London Bridge – Greenwich Railway Viaduct

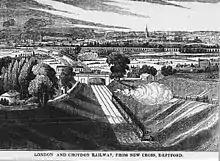
A panoramic view from New Cross station showing the viaduct and Corbett's Lane Junction in the background, c.1840.

During 1838 and 1839 the London and Croydon Railway (L&CR) constructed a junction with the viaduct leading to its own viaduct shortly after Corbett's Lane, Deptford, and thereafter shared the L&GR route to London Bridge. 'Corbett's Lane Junction' became one of the first major railway junctions in the world'. A 'policeman' was stationed at the junction to control the movements of the trains, who was soon situated on a wooden tower on the viaduct to give him better visibility. The 'Corbett's lane lighthouse', as it was known, was the precursor of the modern signal box.